Pennsylvania Route 192

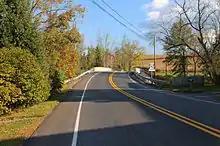
PA 192 near Cowan

PA 192 enters Hartley Township in Union County and becomes Buffalo Road, heading into R. B. Winter State Park and curving southeast. The road heads through more of the Bald Eagle State Forest and turns east again, passing between Naked Mountain to the north and Seven Notch Mountain to the south and heading into Lewis Township. Here, the route passes Sand Bridge State Park before leaving the state forest, at which point it runs through more forests and crosses into West Buffalo Township, passing to the north of Jones Mountain. PA 192 curves to the southeast near some wooded residential areas and heads into a mix of fields and woods with occasional homes, passing through Forest Hill and Tannertown. The road heads into Buffalo Township and passes through Cowan, at which point it crosses Buffalo Creek and turns east into open agricultural areas with a few homes. The route passes through Buffalo Cross Roads and continues through more rural areas with occasional residential and commercial development. Farther east, PA 192 becomes the border between Buffalo Township to the north and the borough of Lewisburg to the south, passing through residential areas with a few businesses. The route fully enters Lewisburg and passes more homes before ending at US 15.